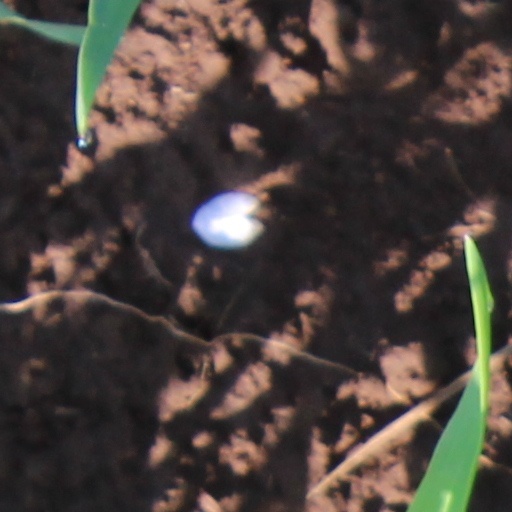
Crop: wheat